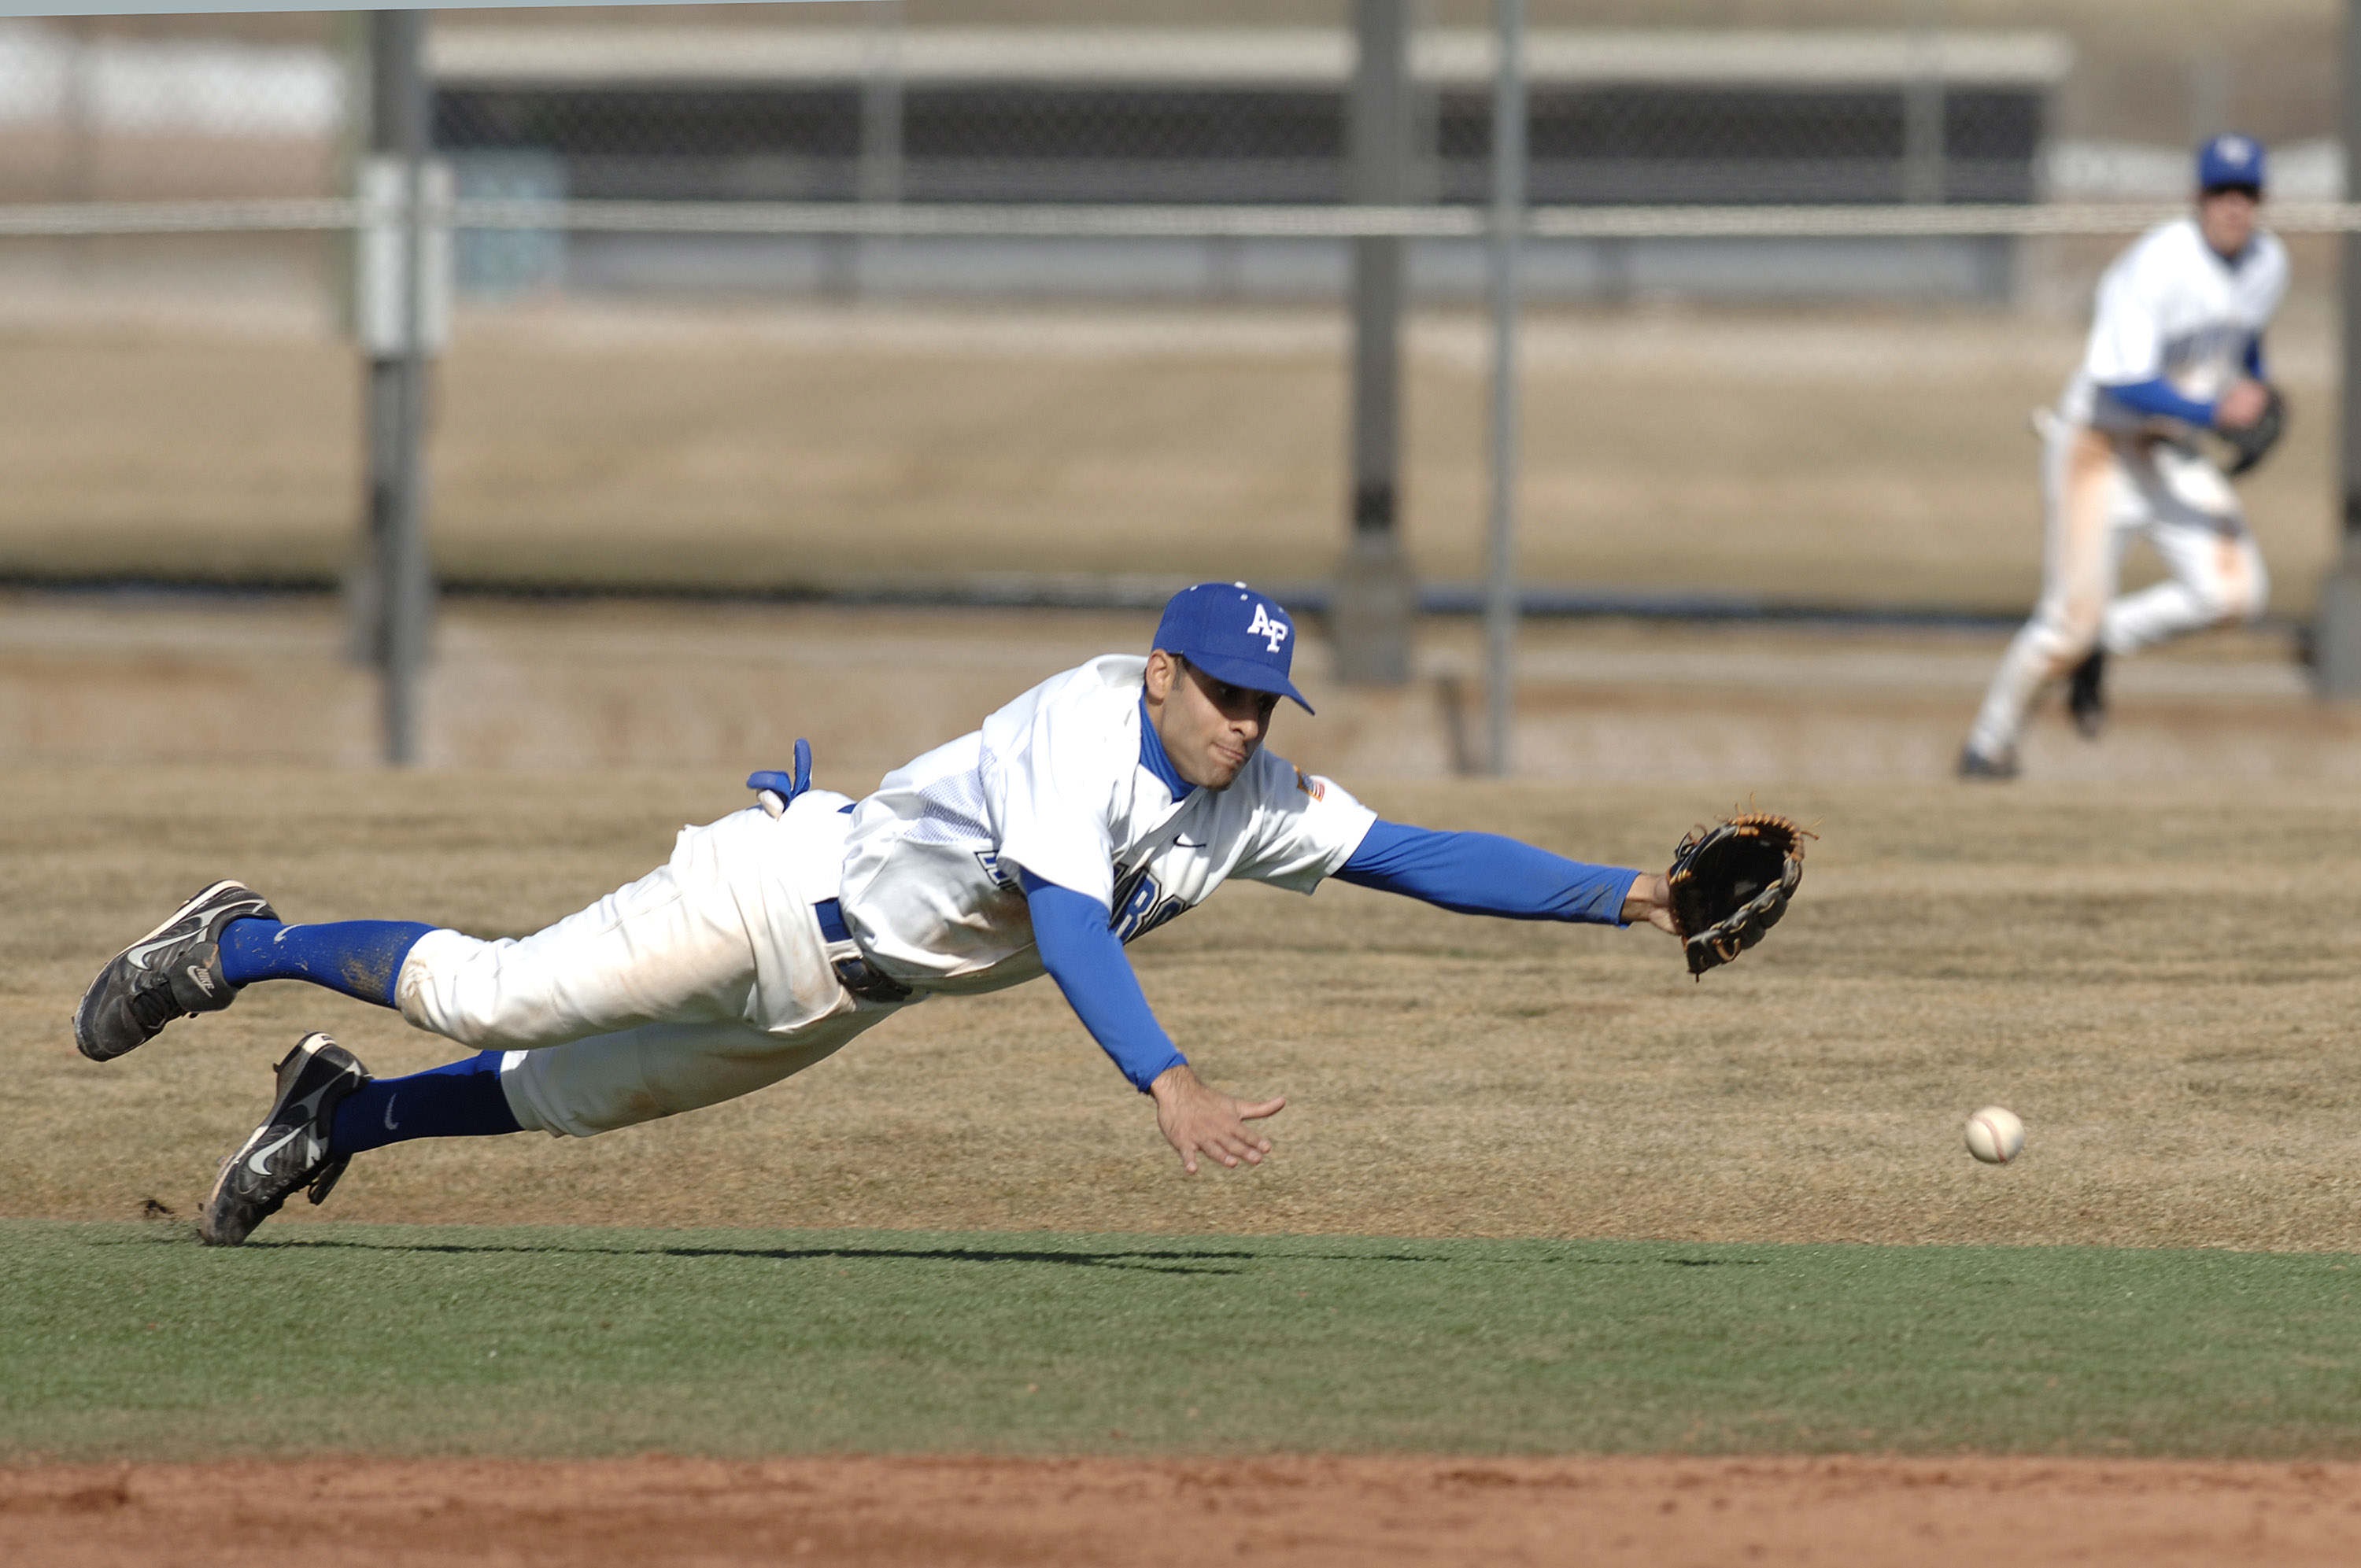
baseball, glove, sport, game, diving, action, playing, player, baseball field, pitch, sports, pitcher, college, athlete, baseball player, infield, ball game, team sport, infielder, college baseball, shortstop, bat and ball games, baseball positions, college softball